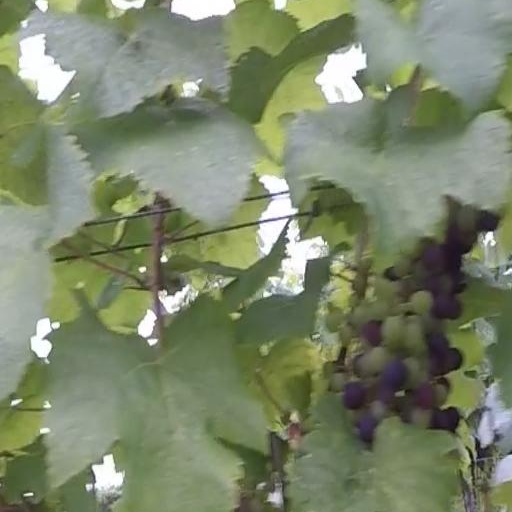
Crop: grape